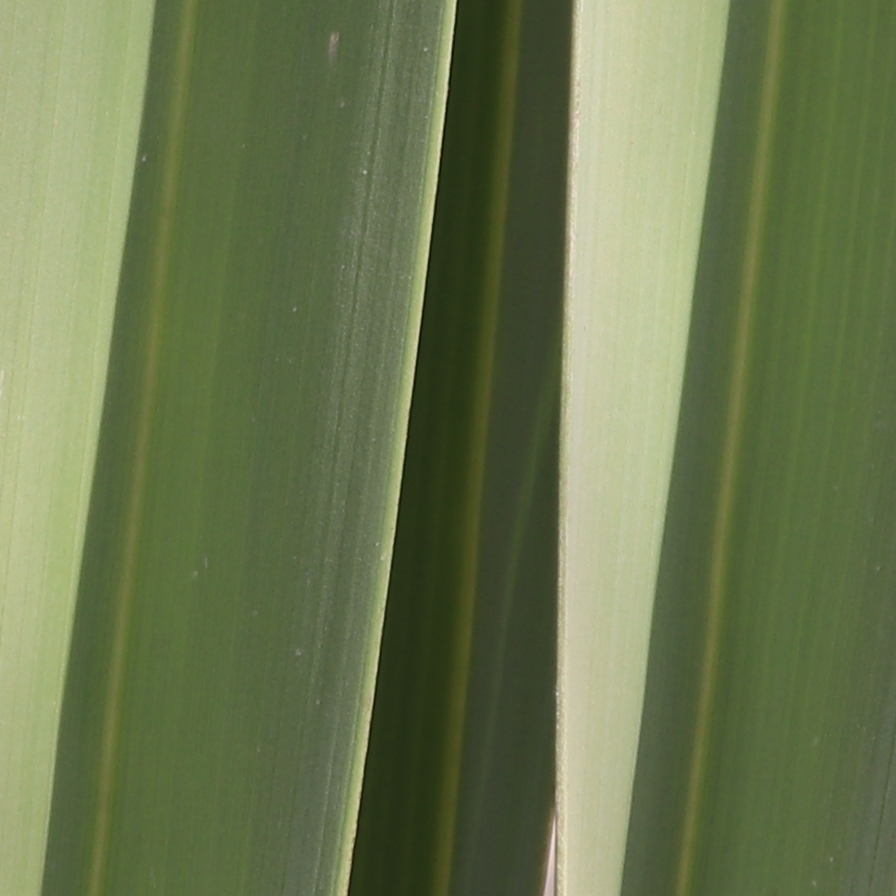
Label: Healthy